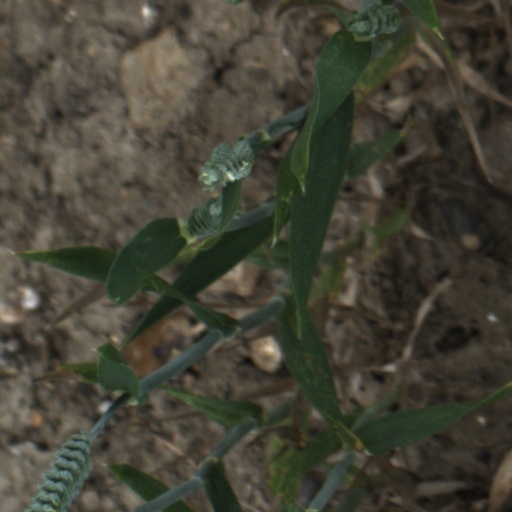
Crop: wheat